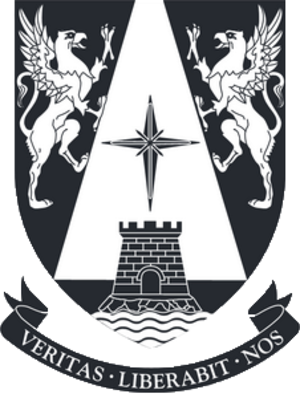
L'université Adolfo Ibáñez est une université privée chilienne située à Santiago du Chili relatif à la Fondation Adolfo Ibáñez. En 1988, selon la nouvelle législation sur l'éducation, une nouvelle université a été fondée sur la base de l'École de commerce de Valparaiso, une vieille institution de l'enseignement professionnel en administration des affaires fondée en 1953 grâce à la contribution de Adolfo Ibáñez Boggiano. La nouvelle université prendrait son nom quelques décennies à venir.